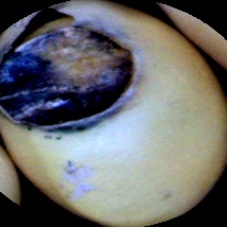
Label: Broken